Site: brandenburg
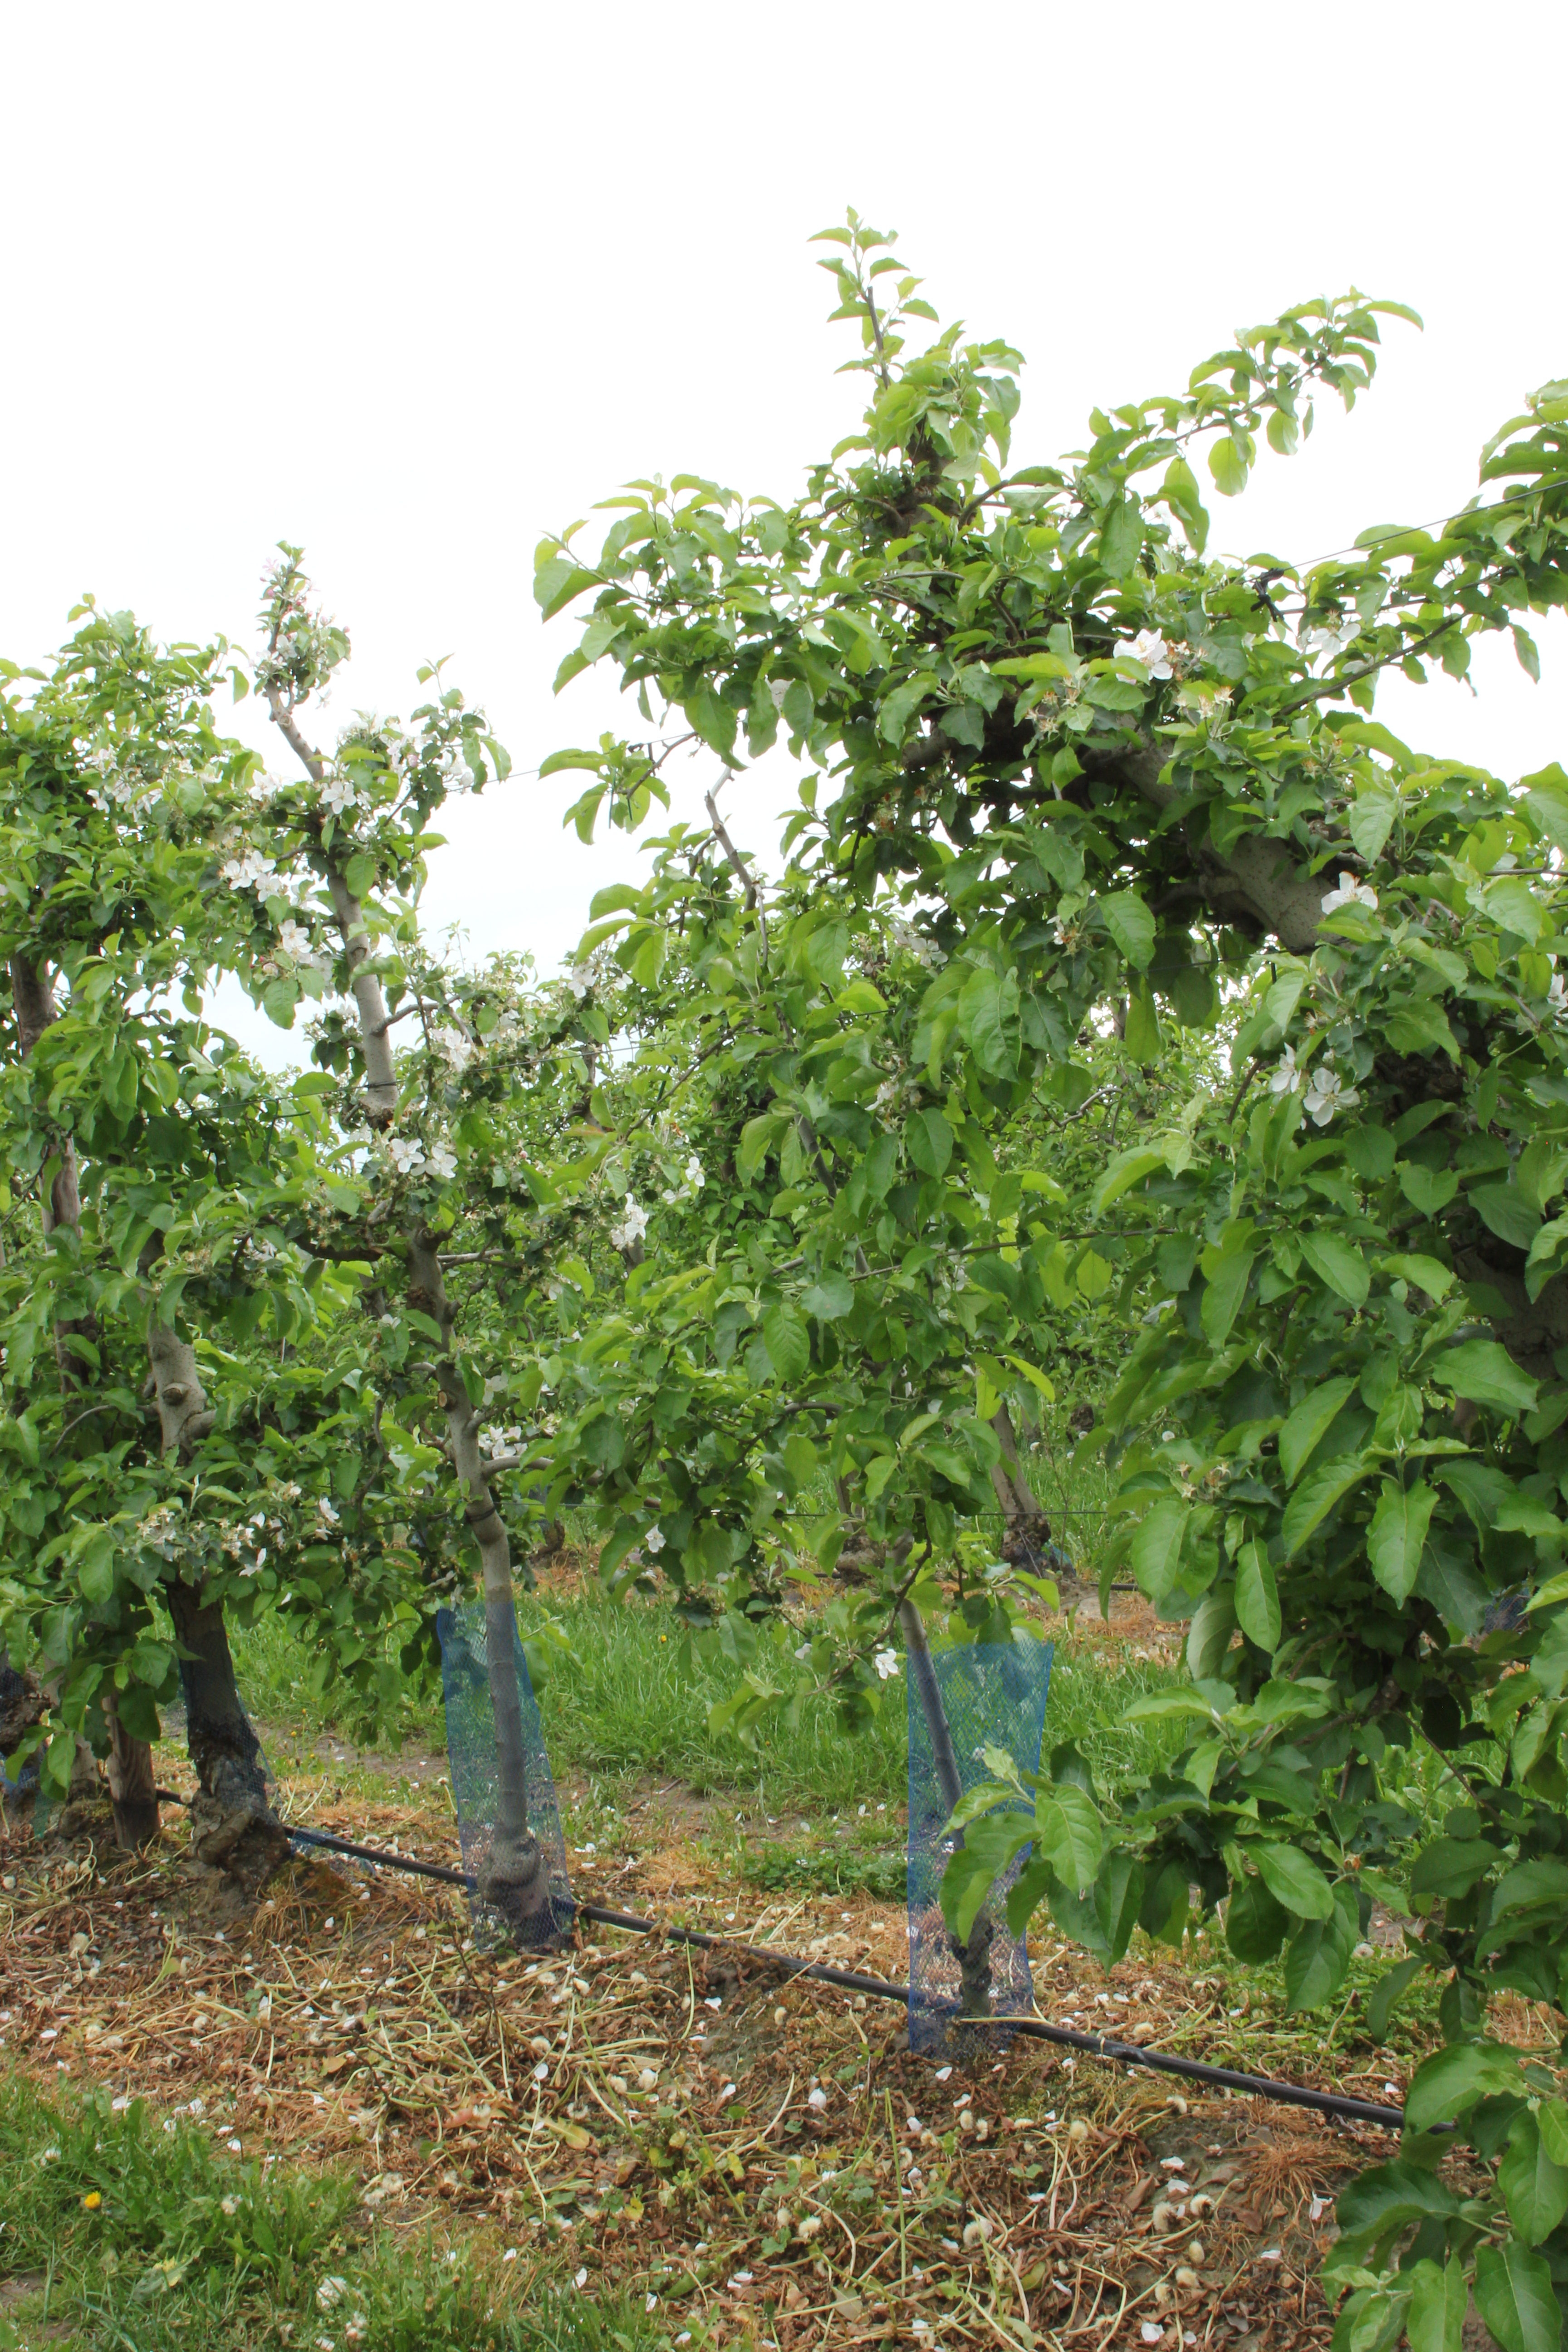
Growth stage (BBCH 67): Flowering